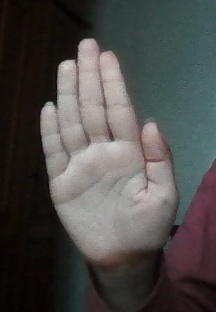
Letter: seen